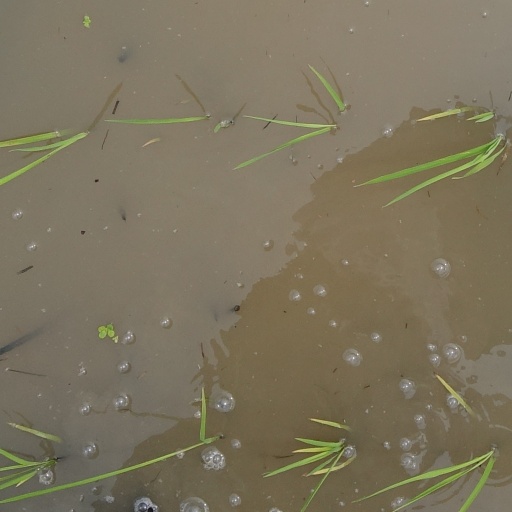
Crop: rice